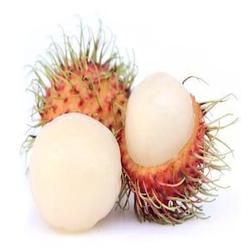
Label: Rambutan